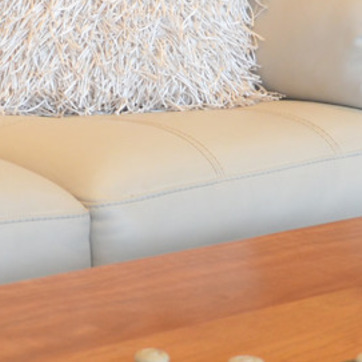
Material: leather